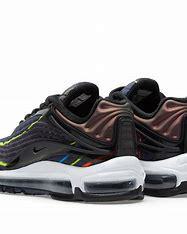
Brand: Nike
Model: Air Max Deluxe